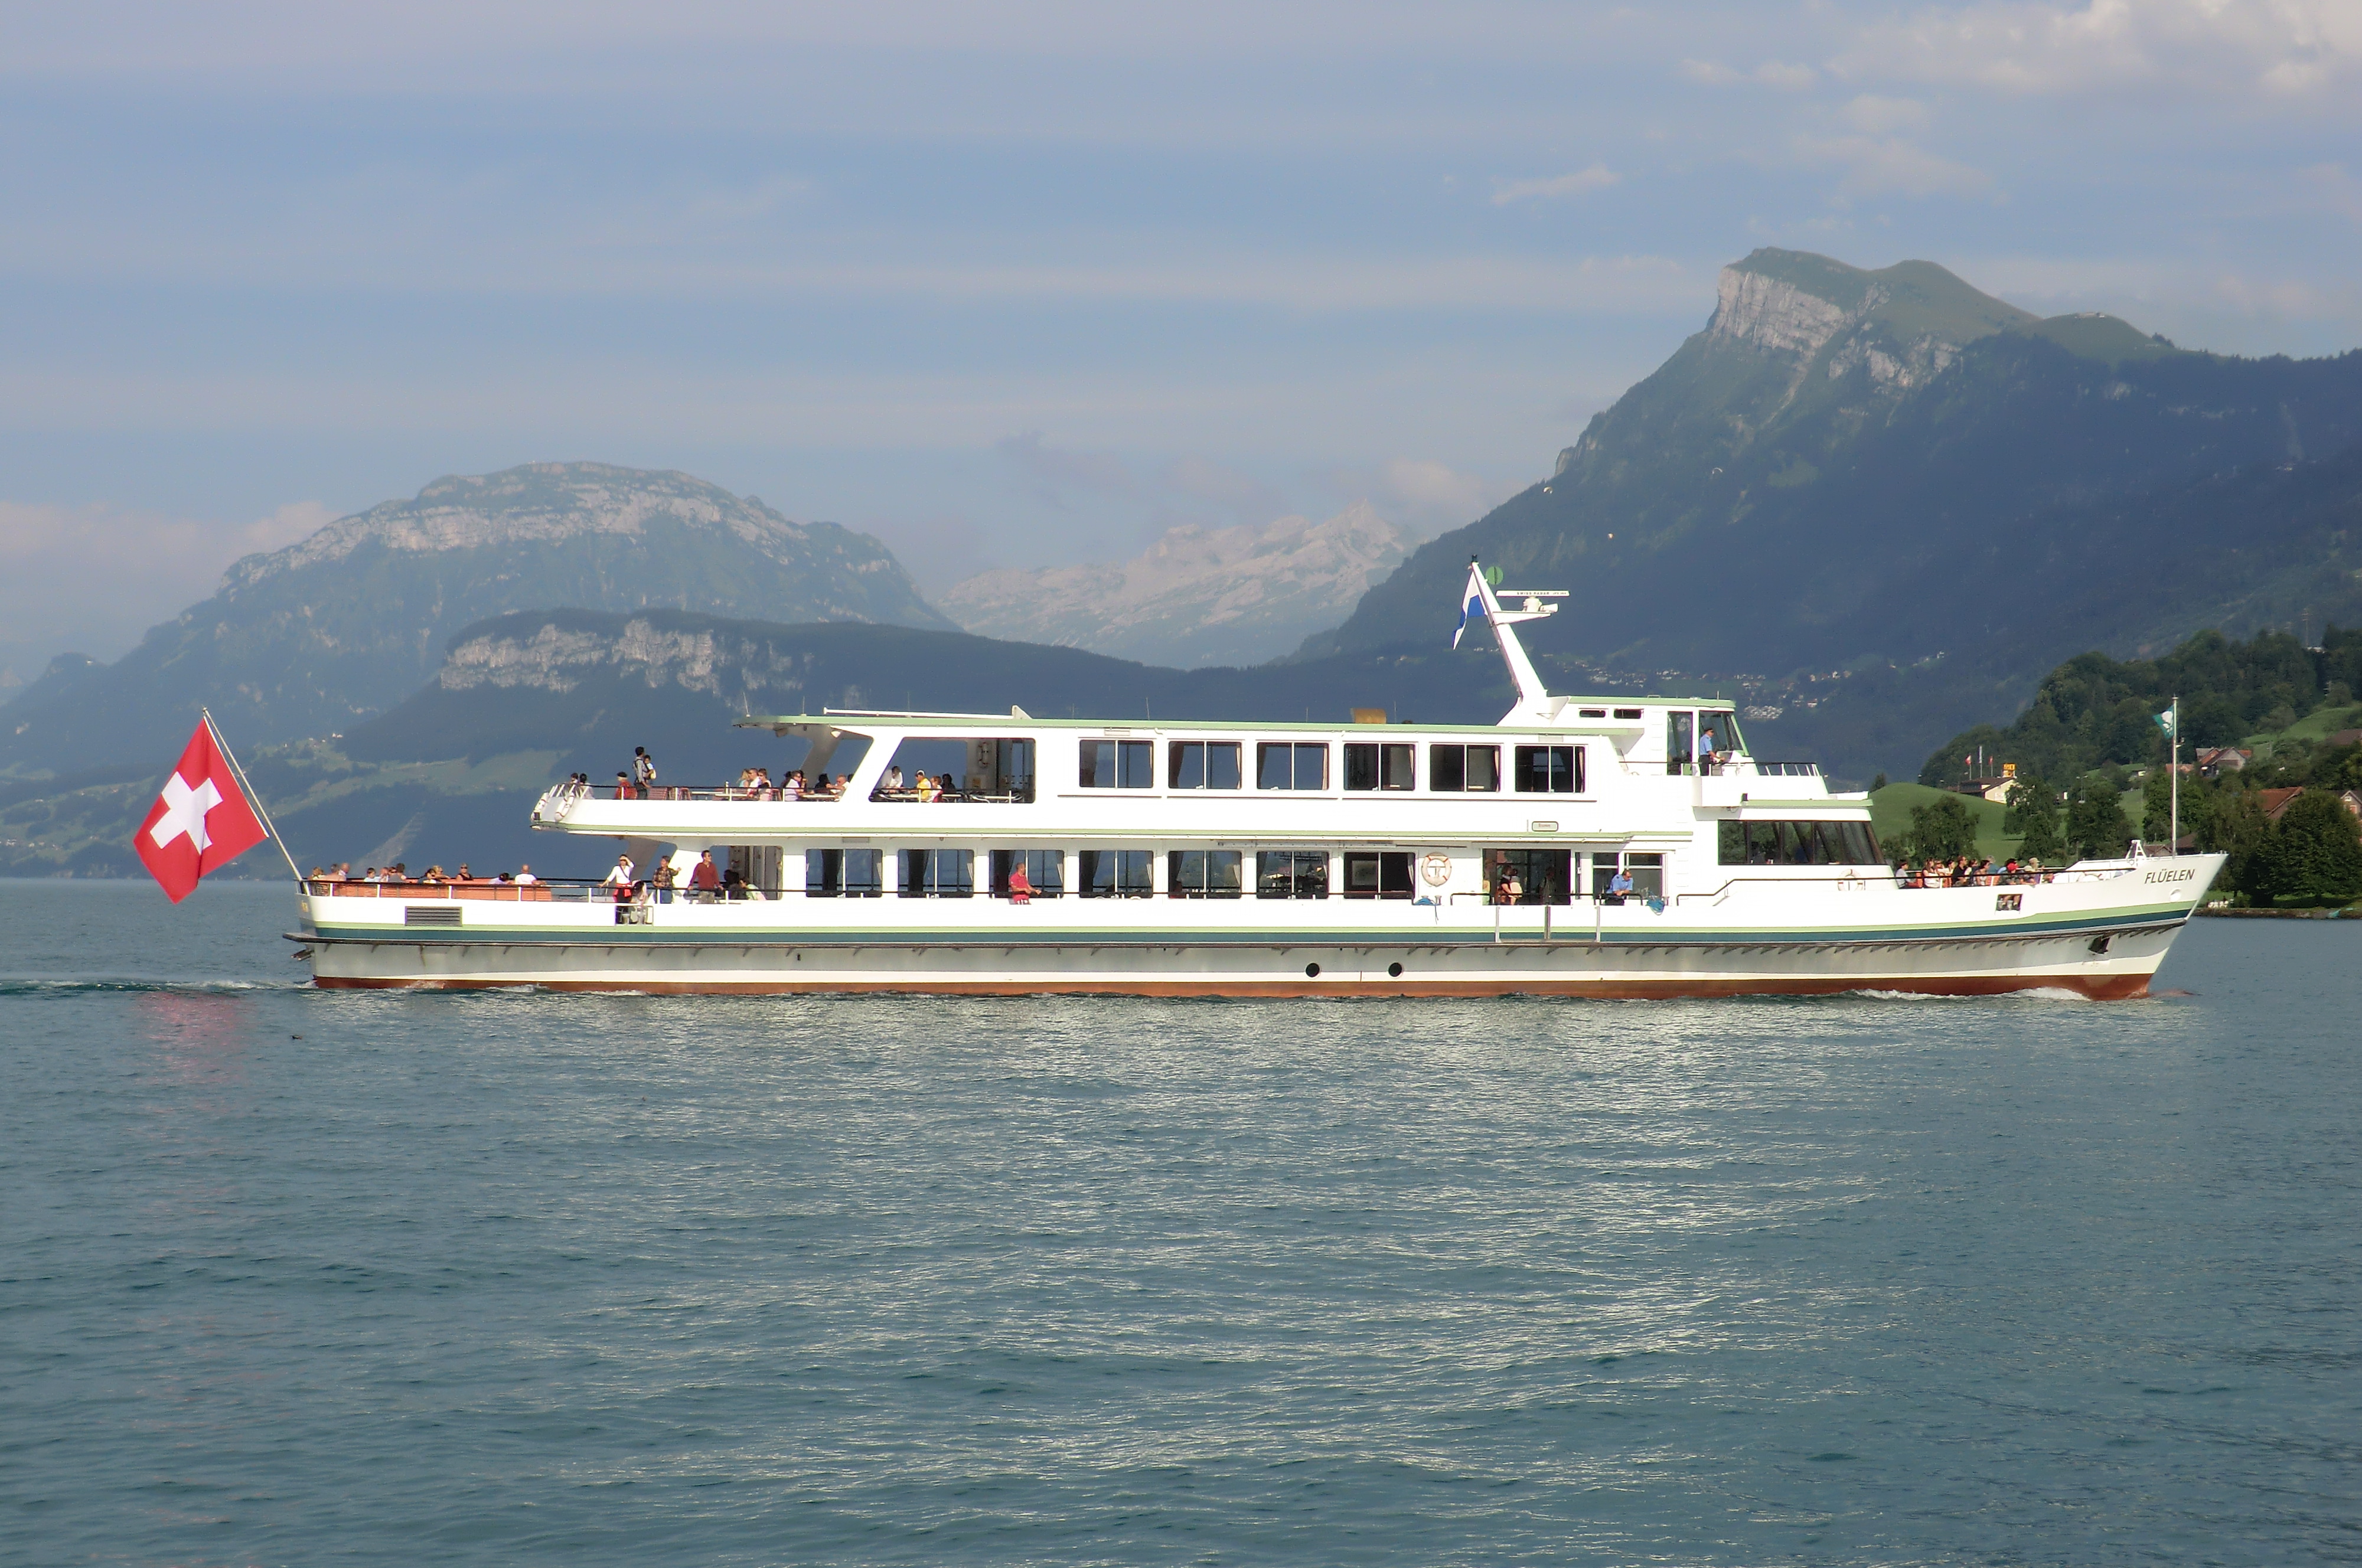
launch, lake lucerne, holyday, lake, swiss, passenger ship, motor ship, water transportation, waterway, ferry, loch, mode of transport, ship, boat, watercraft, lake district, fjord, mountain, luxury yacht, yacht, boating, channel, cruise ship, reservoir, mountain range, sea, motorboat